Pa Mis Muchachas

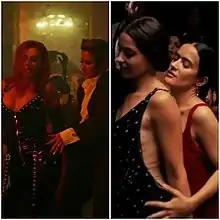
The scene in which Aguilera drinks tequila and dances with another woman is inspired by a similar moment between Salma Hayek and Ashley Judd in the movie "Frida".

Aguilera first teased the video with a 15-second snippet of two women walking into a party against a backdrop of guitar string sounds, before fading out. The clip gained more than 528,000 views on Twitter. Aguilera noted that the video is a "first episode of a long story to come ... This is a celebration of individuality. This is a story about strength, about how to let your hair down. About rediscovering yourself along the way". The video was shot in Buenos Aires, Los Angeles and Madrid. It was produced by Brooke McDaniel and Ade Macalinao, and its dance sequence was choreographed by Teresa "Toogie" Barcelo.